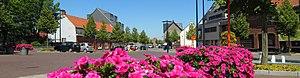
Ruien
Ruien est une section de la commune belge de Kluisbergen située en Région flamande dans la province de Flandre-Orientale. Anciennement Ruyen.